Sicilian Baroque

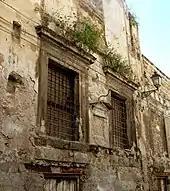
Illustration 20: Palazzo Lampedusa in Palermo

It was Dufourny's great friend and fellow architect Giuseppe Marvuglia who was to preside over the gradual decline of Sicilian Baroque. In 1784 he designed the Palazzo Belmonte Riso (Illustration 21), a good example of the period of architectural transition, combining both Baroque and neoclassical motifs, built around an arcaded courtyard providing Baroque masses of light and shade, or "chiaroscuro". The main façade, punctuated by giant pilasters, also had Baroque features, but the skyline was unbroken. The pilasters were undecorated, simple, and Ionic, and supported an undecorated entablature. Above the windows were classical unbroken pediments. Sicilian Baroque was waning.